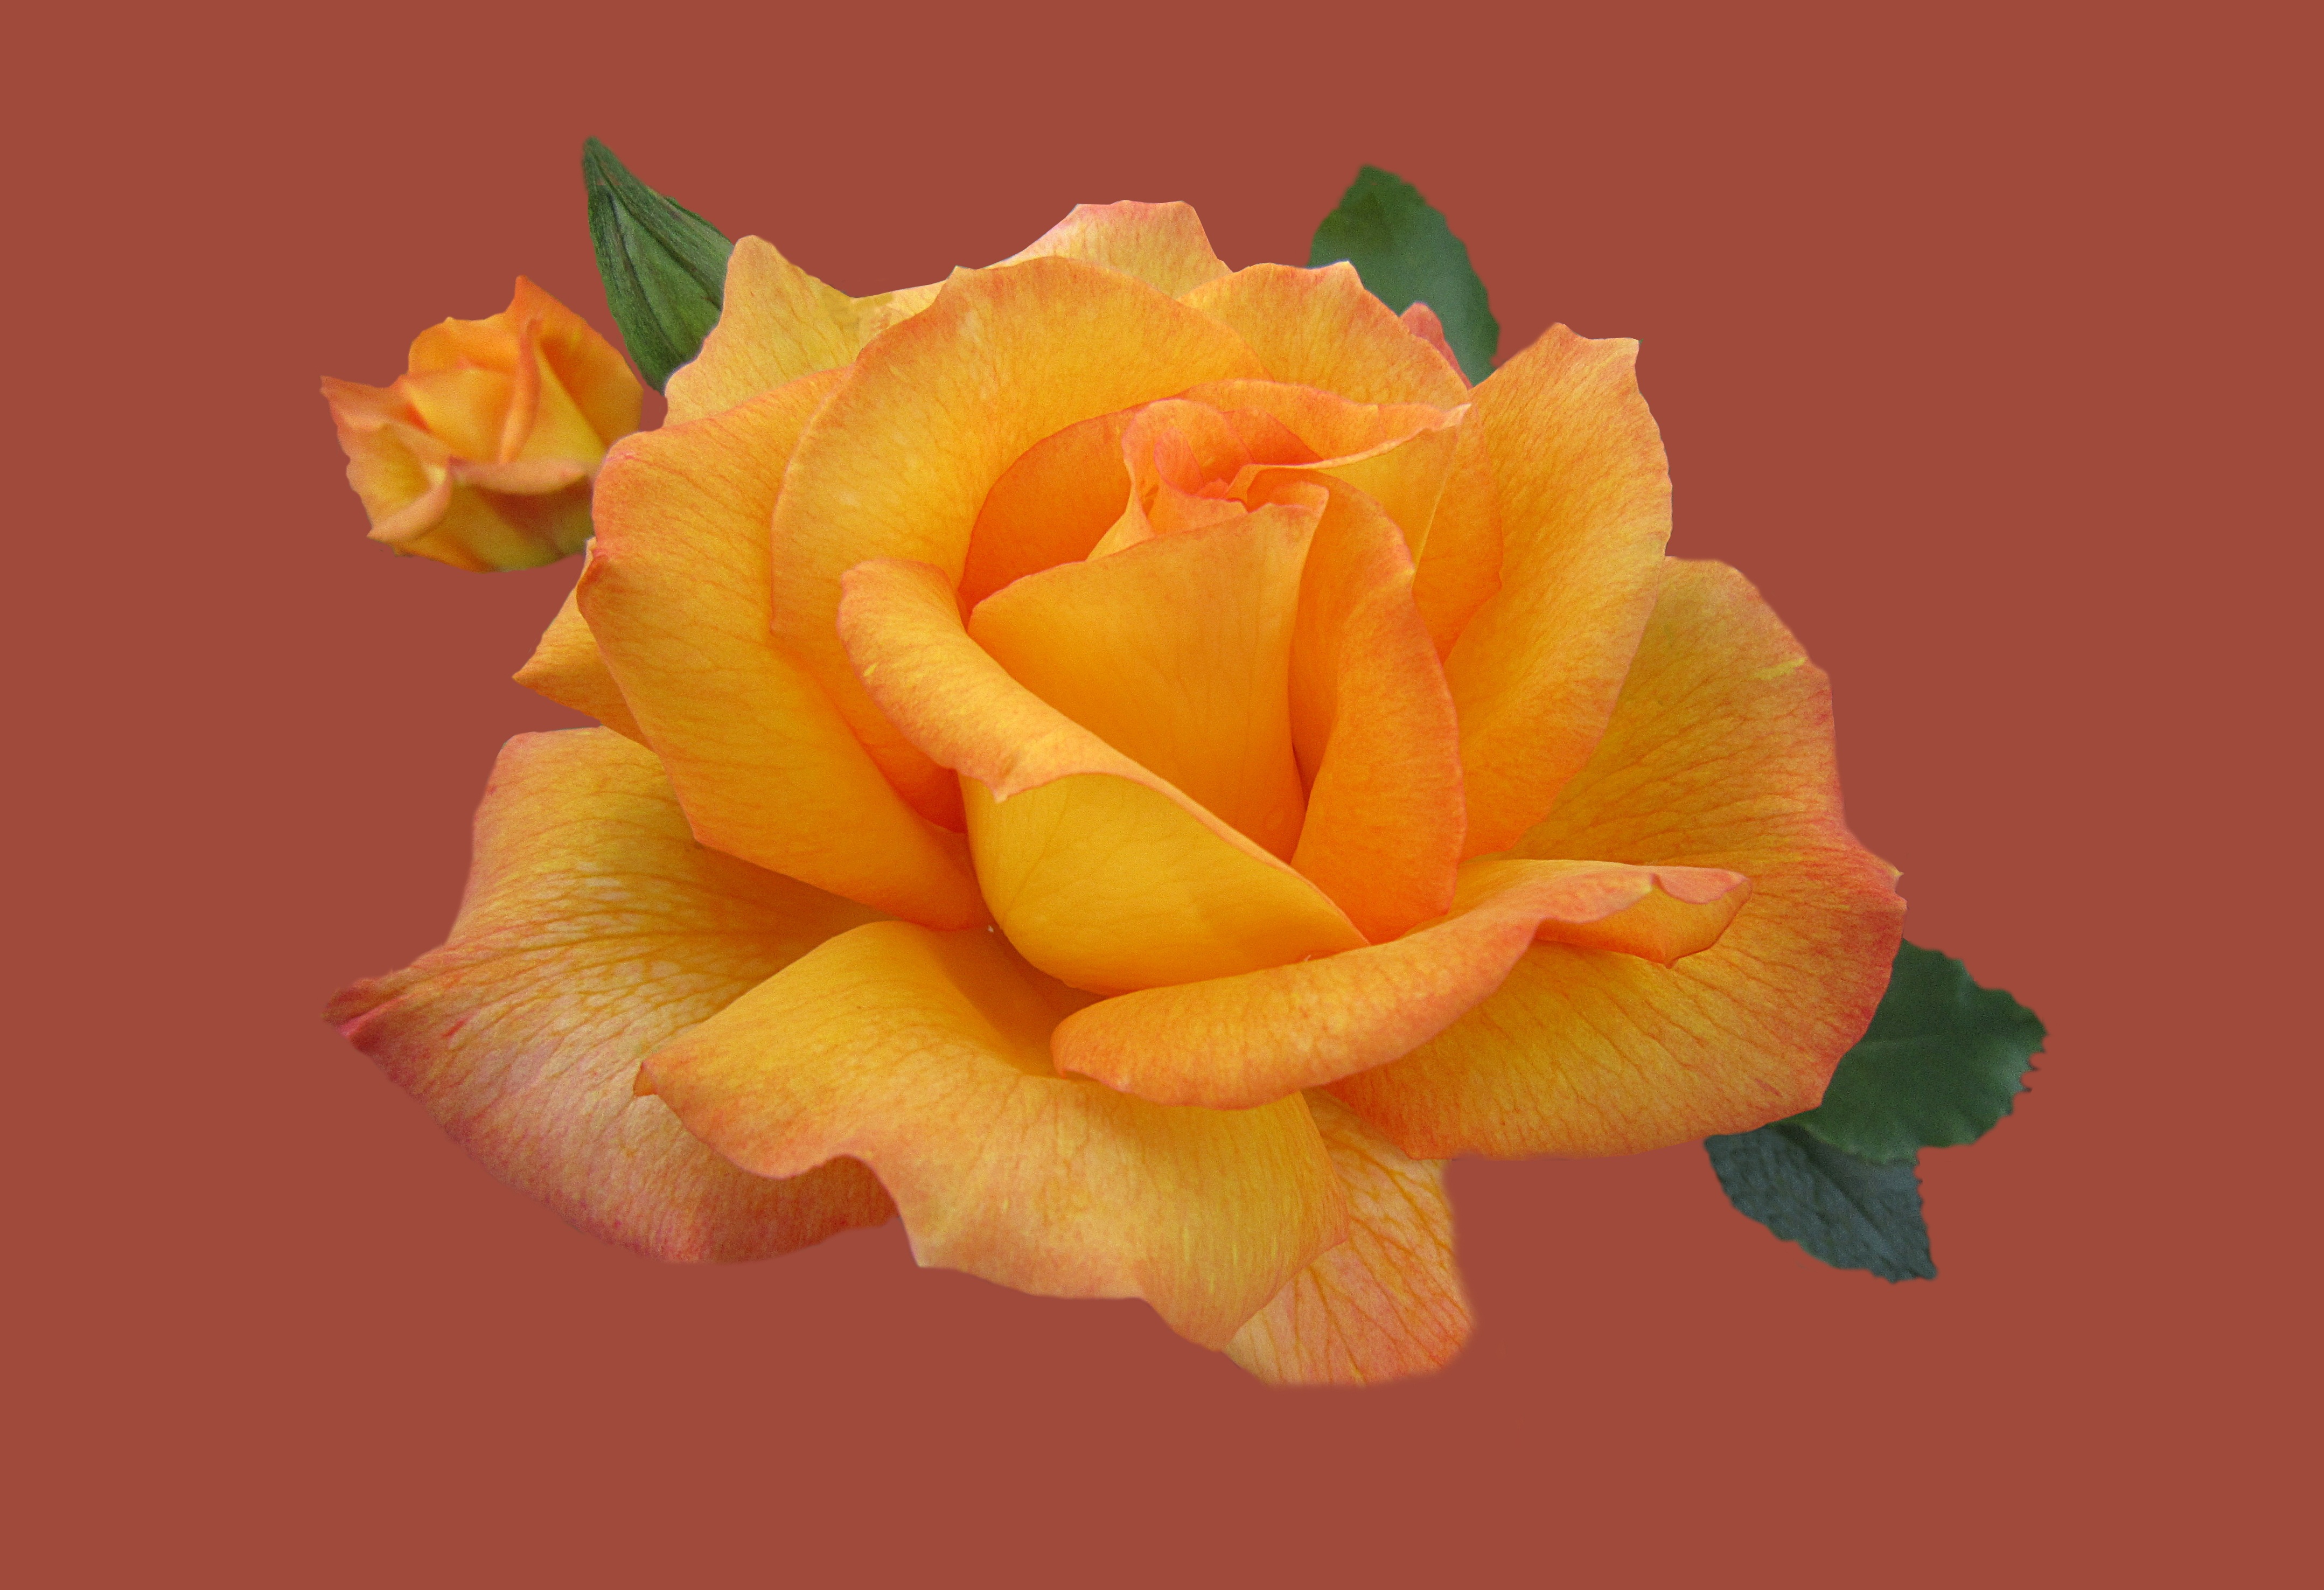
plant, flower, petal, rose, orange, yellow, close, floribunda, rose bloom, macro photography, rosengarten bad kissingen, rose city bad kissingen, rose garden, bad kissingen, flowering plant, garden roses, rose family, plant stem, land plant, rose order, austrian briar